Abdul Rahman Kamara

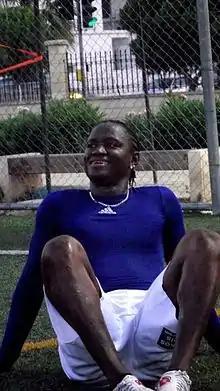
Abdul Rahman Kamara 2011

Abdul Rahman Kamara (born October 27, 1989, in Freetown, Sierra Leone) is a Sierra Leonean footballer.